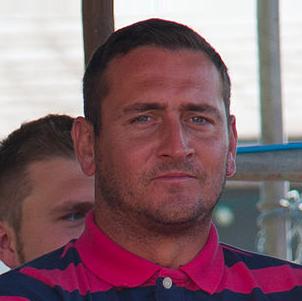
Age: 35